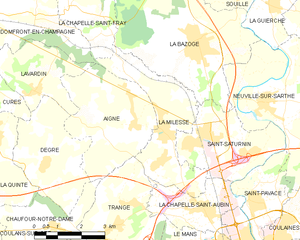
Carte des communes françaises